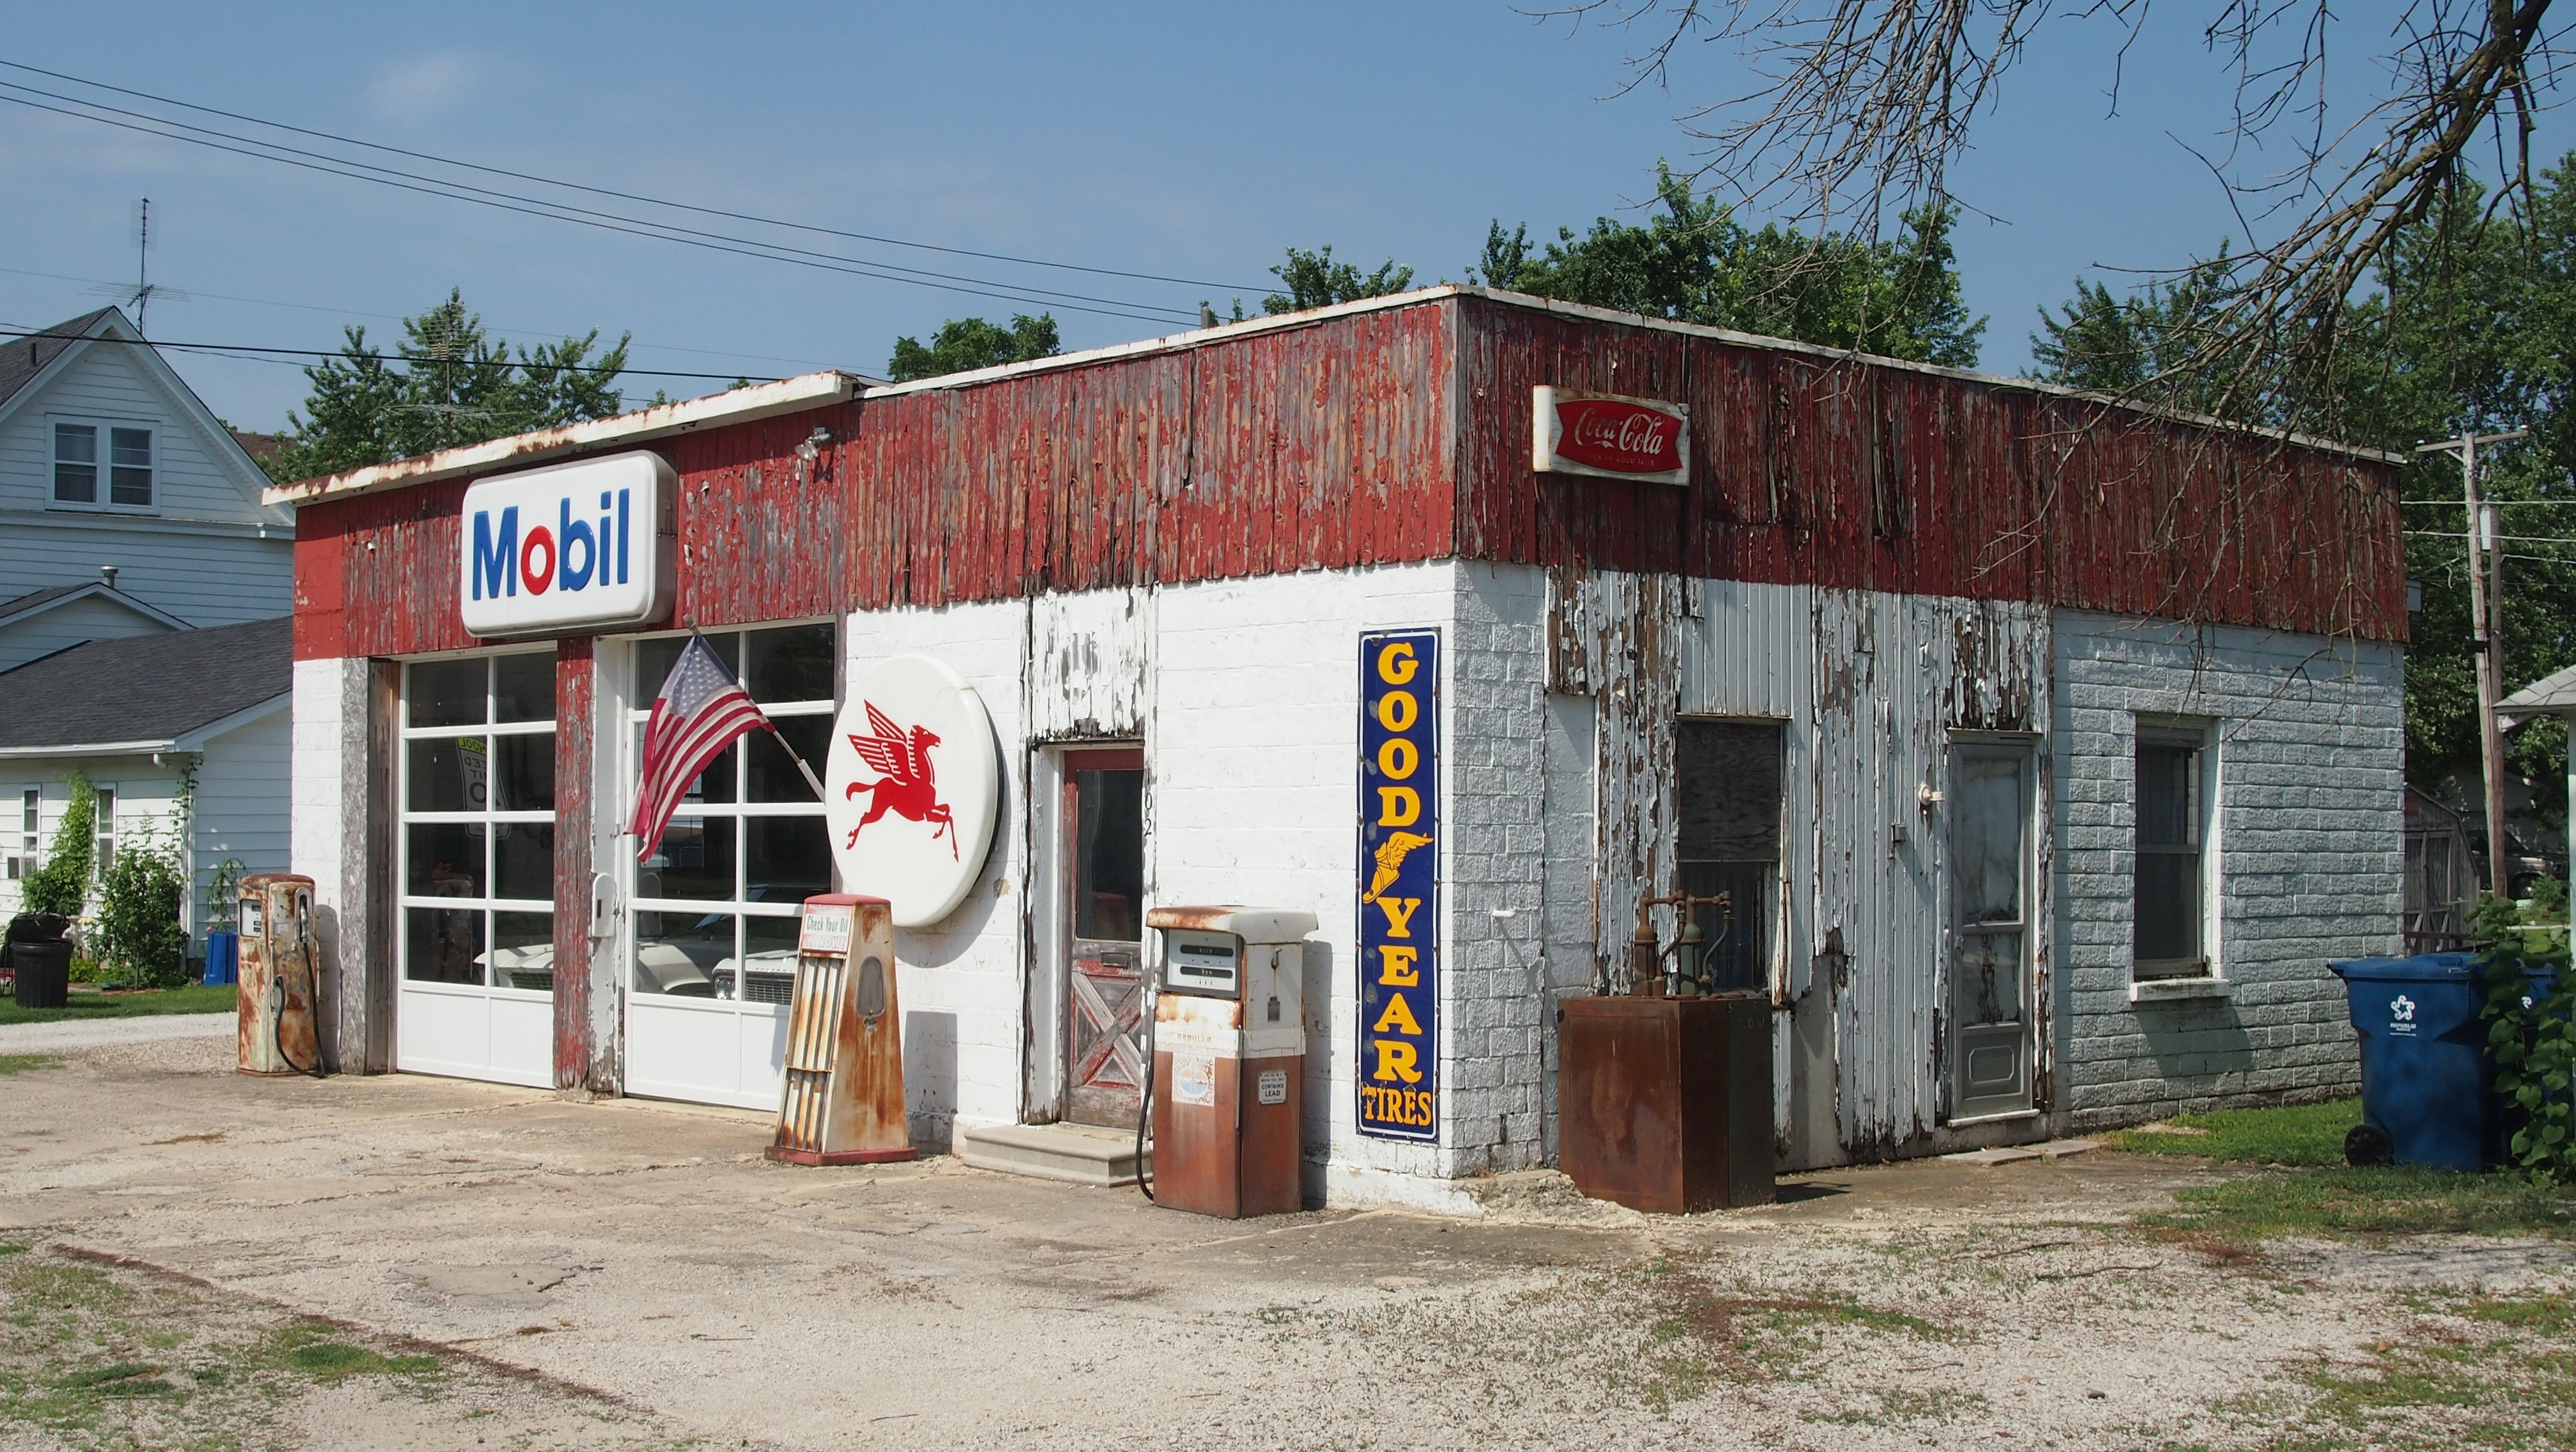
vintage, town, restaurant, old, shack, decay, illinois, z, petrol stations, route 66